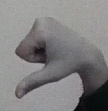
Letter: waw